Altesse

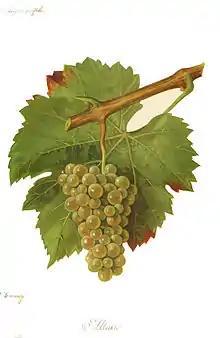
Altesse in Viala & Vermorel

Altesse or Roussette is a white French wine grape variety found primarily in the Savoy wine region of France. It yields small harvests and ripens late but is resistant to grey rot. Wines made from Altesse have exotic aromas, often together with citrus and herbs, and have good acidity. They are considered to age well.